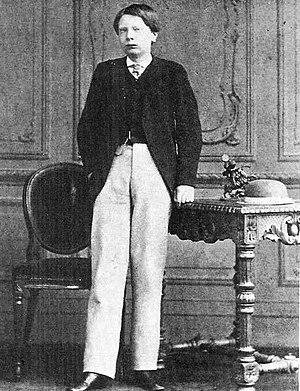
Guillaume Alexandre Charles Henri Frédéric d’Orange-Nassau, prince d’Orange, prince des Pays-Bas et prince d’Orange-Nassau, né le 25 août 1851 à La Haye et décédé dans la même ville le 21 juin 1884, est un héritier présomptif de la Couronne des Pays-Bas, fils du roi Guillaume III et de la princesse Sophie de Wurtemberg.